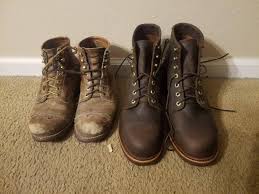
Waste category: shoes